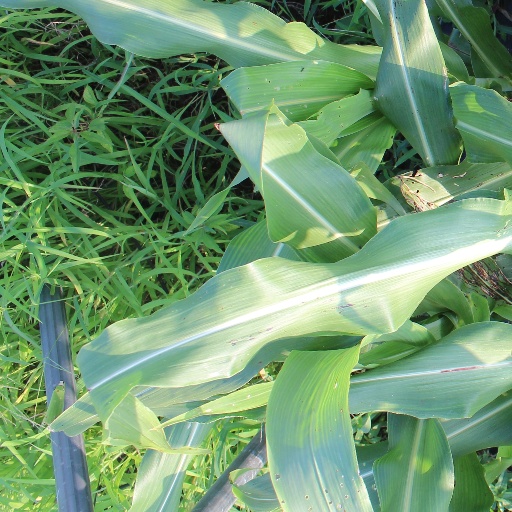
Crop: sorghum